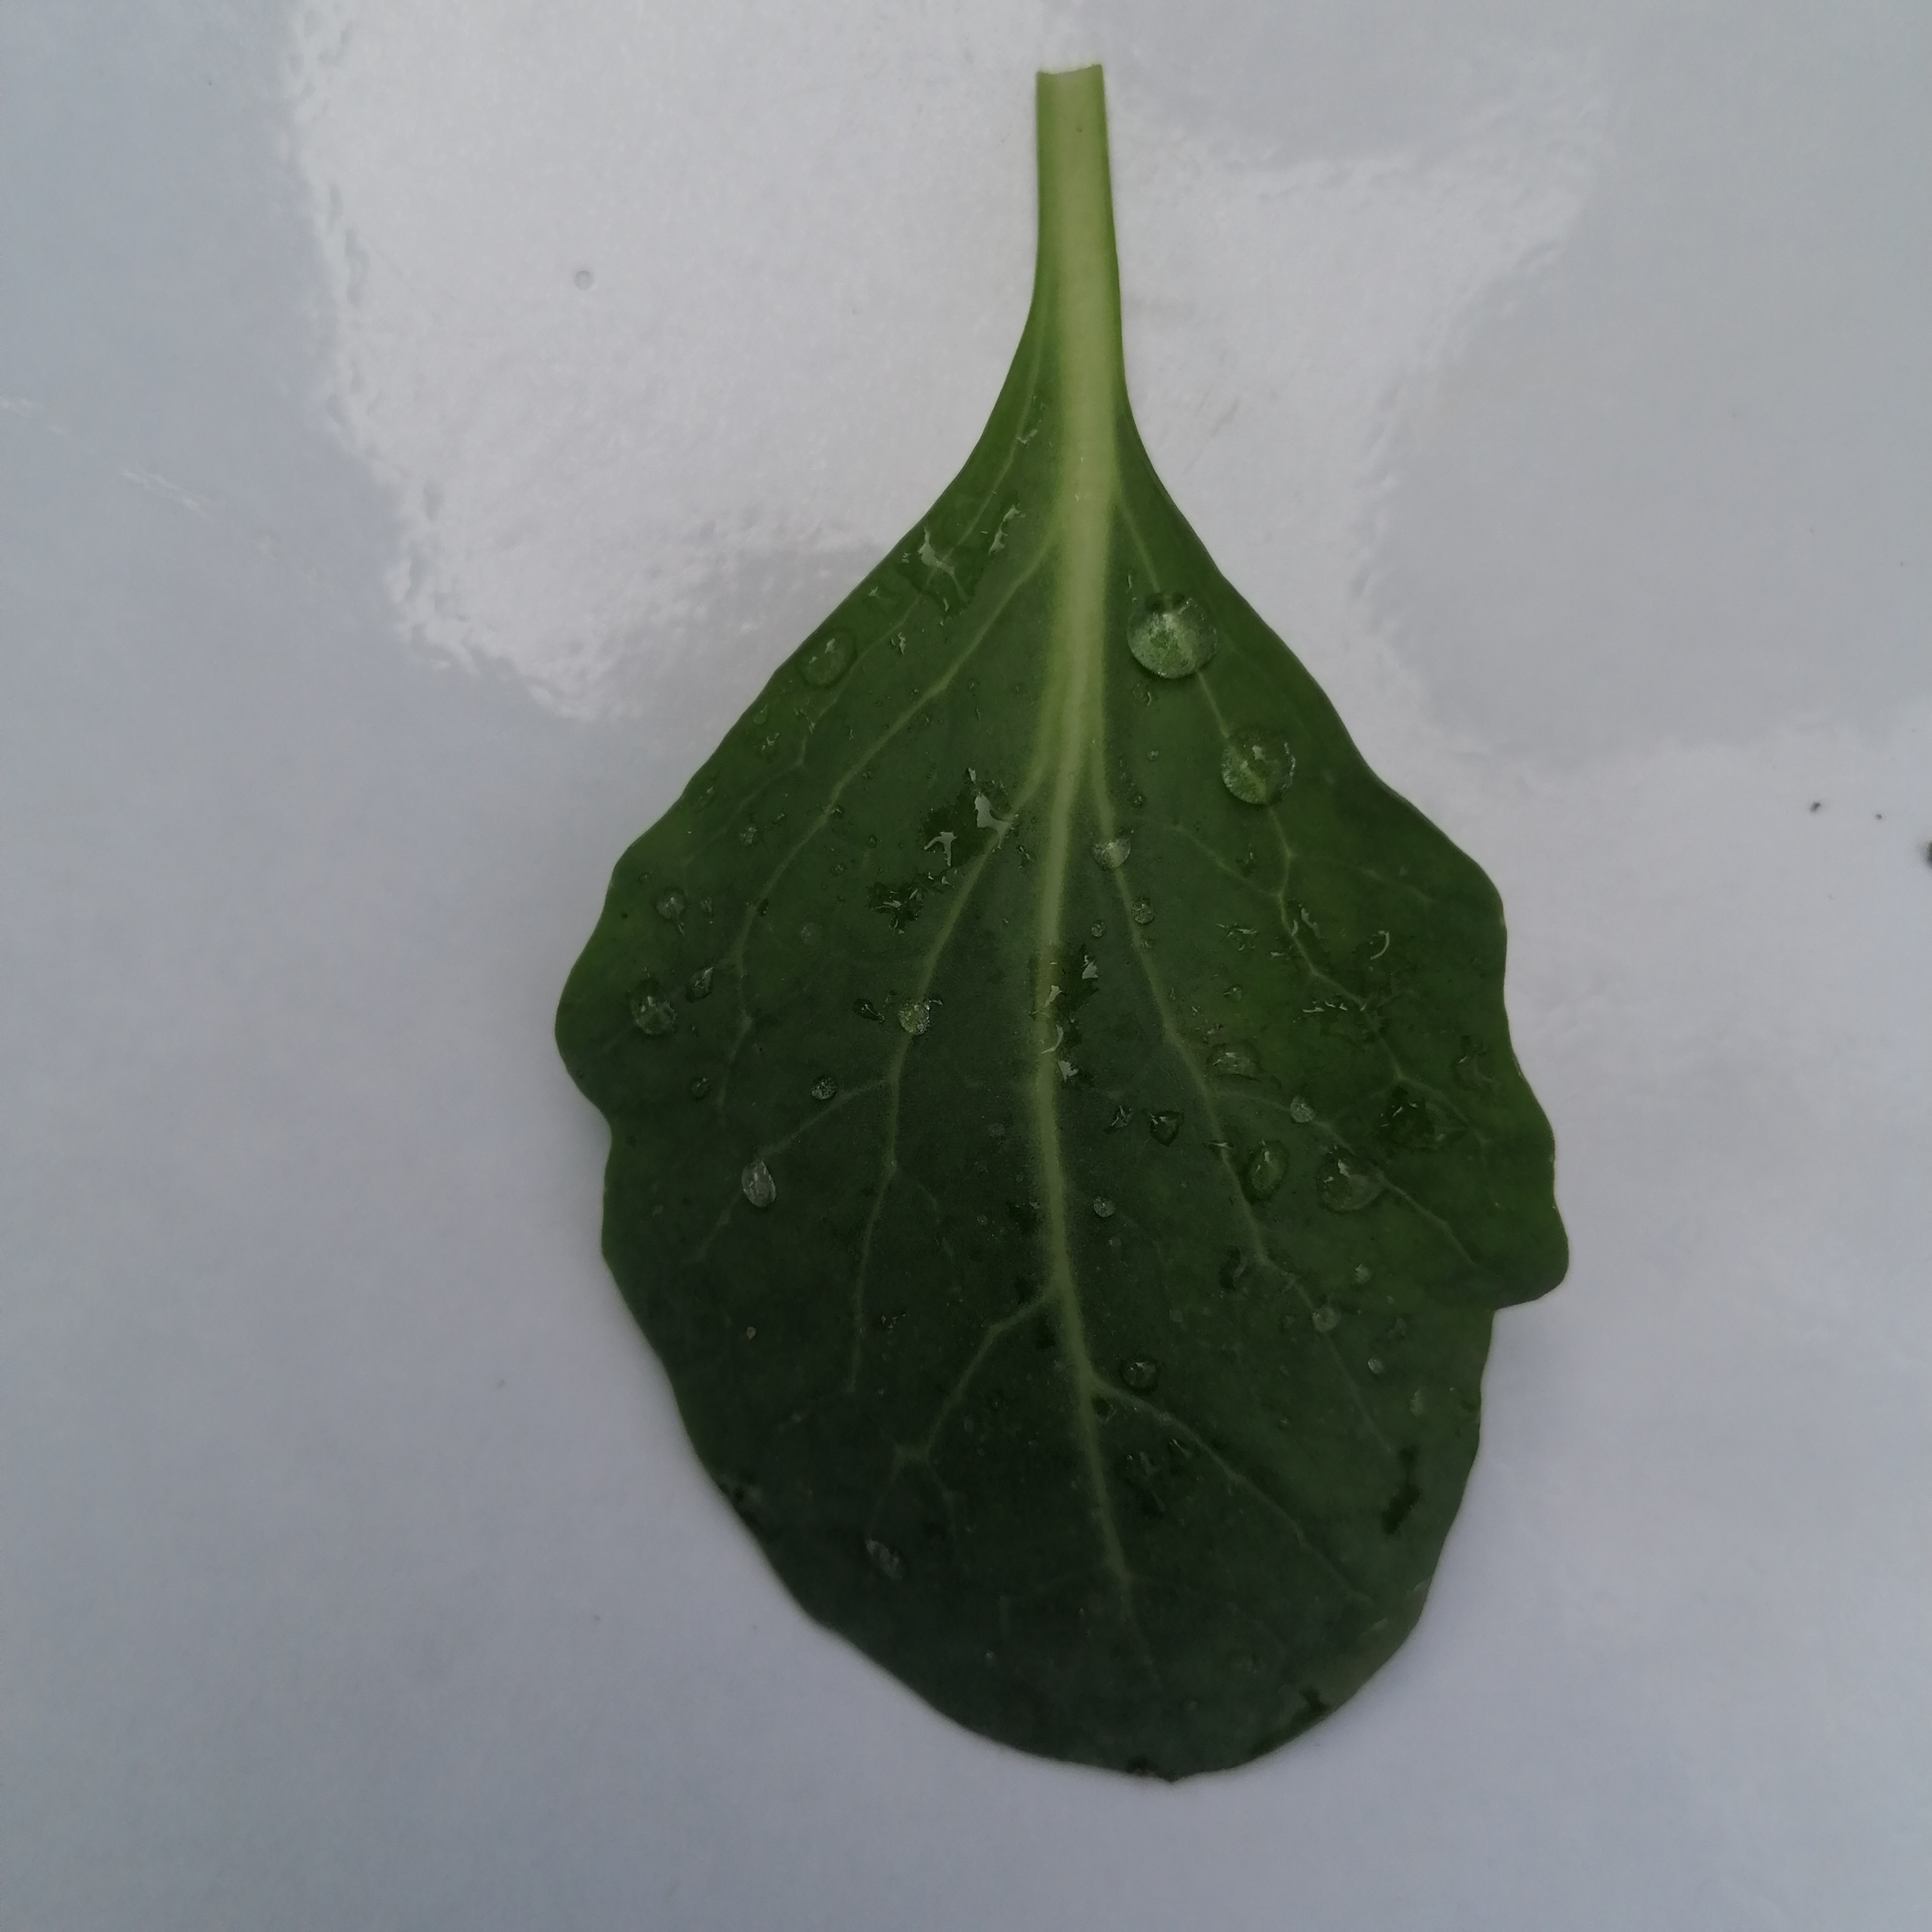
Label: Healthy